Comac C929

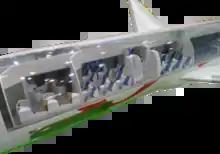
Seating : 1–2–1 in First, 2–2–2 in Business and 3–3–3 in Economy

China saw the joint venture involving joint financial investments, rather than as an intellectual property sale, as Russia wanted with the research and development center in Moscow and the aircraft manufacturing in Shanghai.